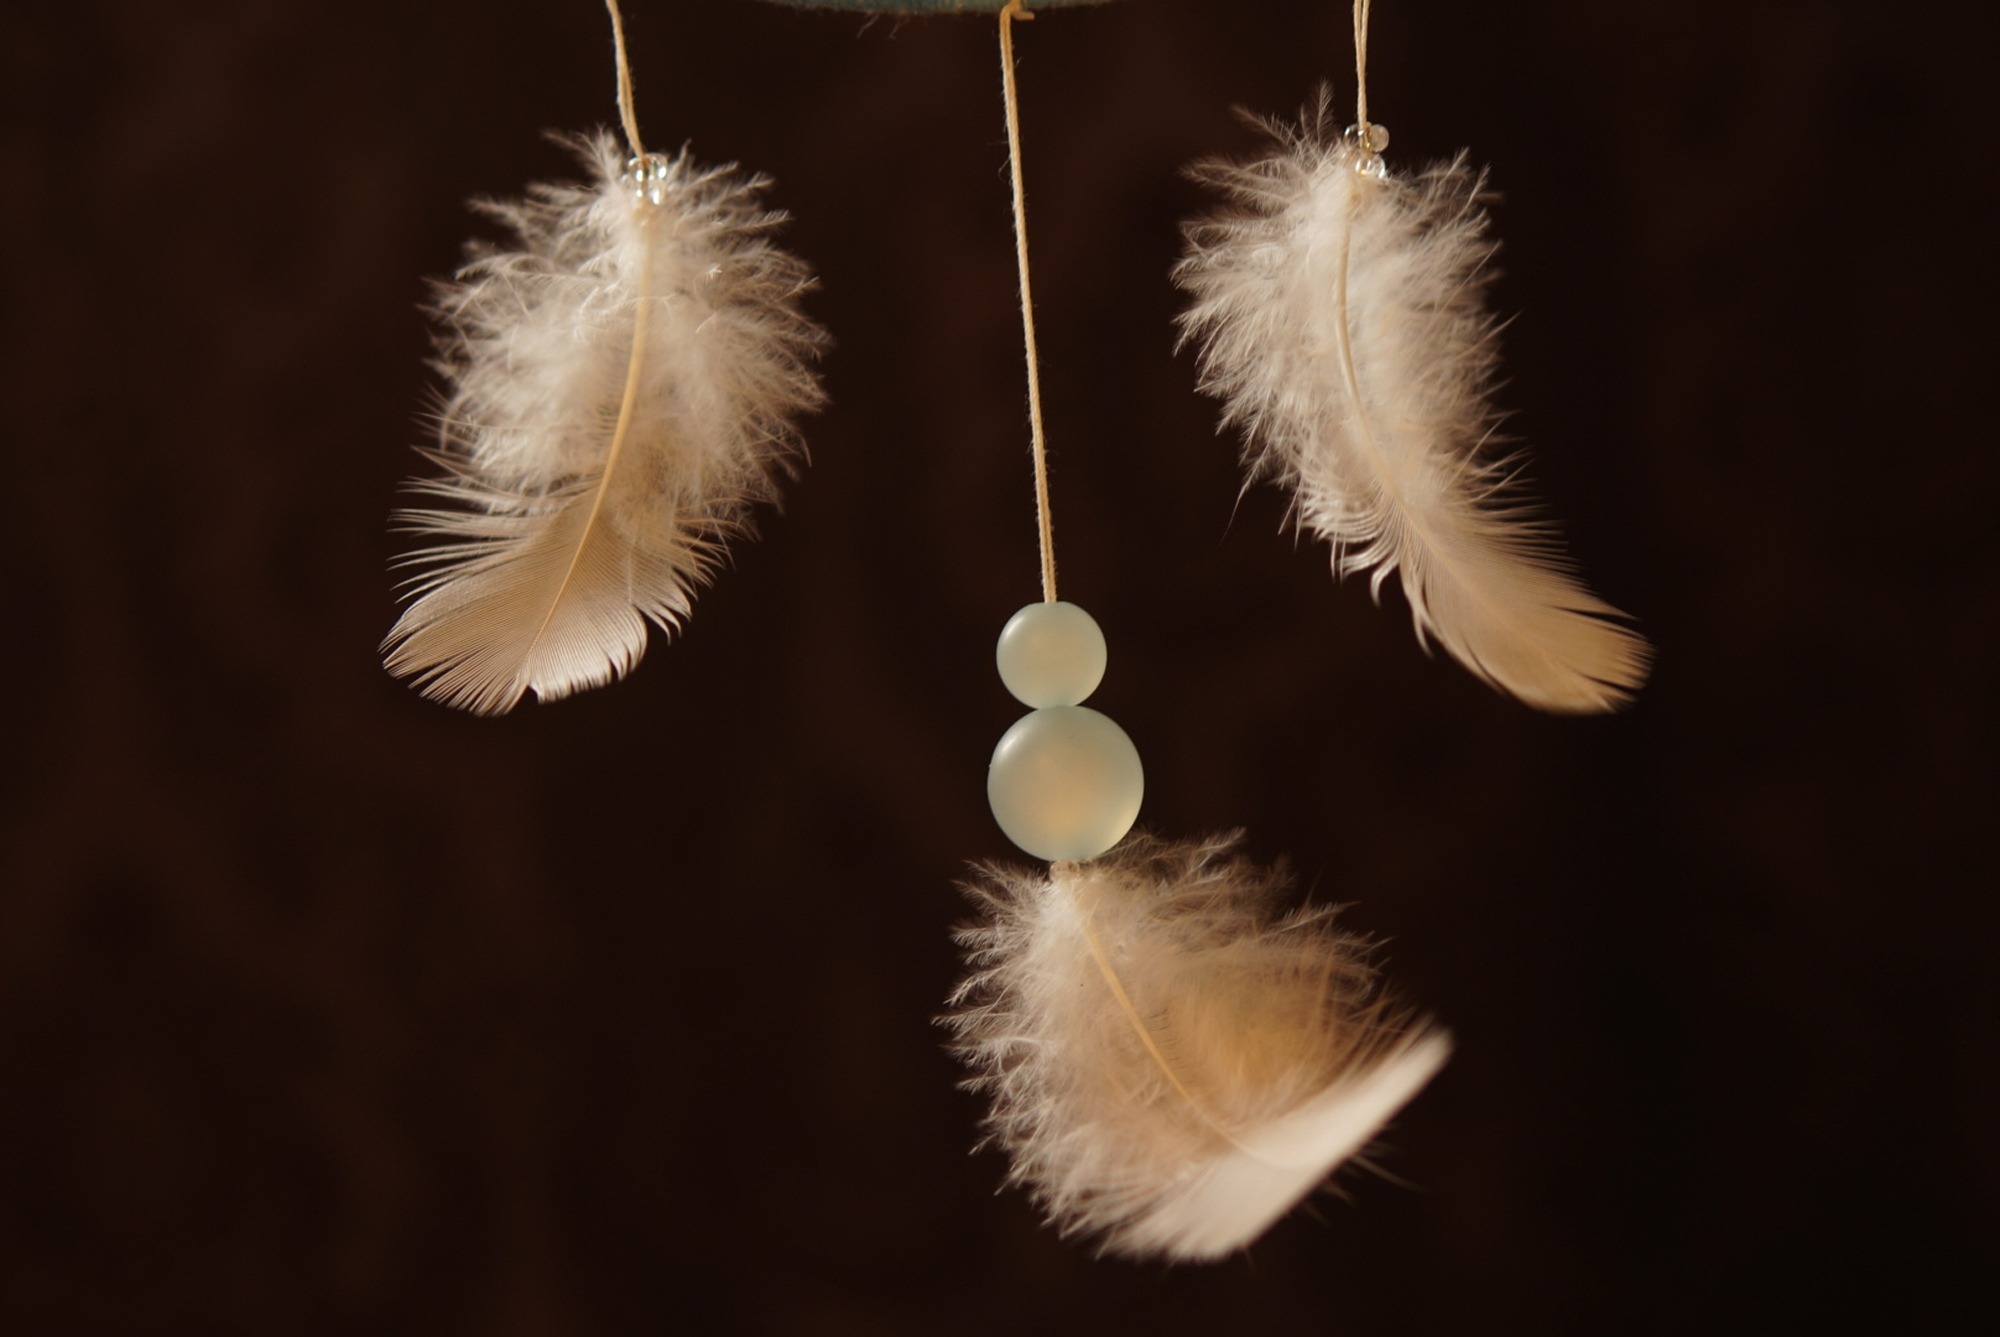
branch, wing, photography, air, flower, petal, sparkler, feather, material, spiritual, close up, christmas decoration, dream, dream catcher, indian, dreams, spirituality, macro photography, slightly, fashion accessory